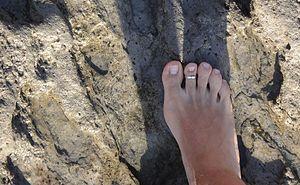
une bague d'orteil
Une bague d'orteil est une bague fabriquée à base de métaux variés porté sur n'importe quel orteils. De manière générale, une bague d'orteil est souvent portée sur le second orteil en partant du pouce. Certains pays considèrent ce type de bague comme une mode, alors que d'autres, telle l'Inde, comme une tradition. Il n'y a aucune signification symbolique dans le port d'une bague d'orteil. Elle est souvent associée au port de tongs, sandales ou autre type de chaussure libre.